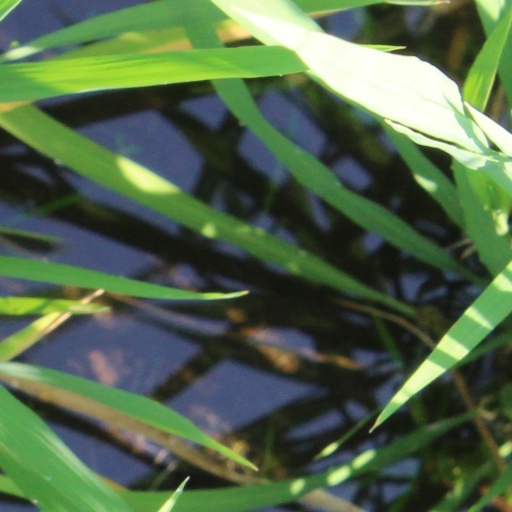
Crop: rice